Anthony Daniels (politician)

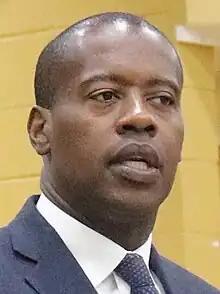
Daniels in 2022

Anthony Daniels (born October 5, 1982) is an American politician and member of the Alabama House of Representatives, representing House District 53 since 2014. Since February 22, 2017, Daniels has served as minority leader in the state House of Representatives, leading the House Democratic Caucus.